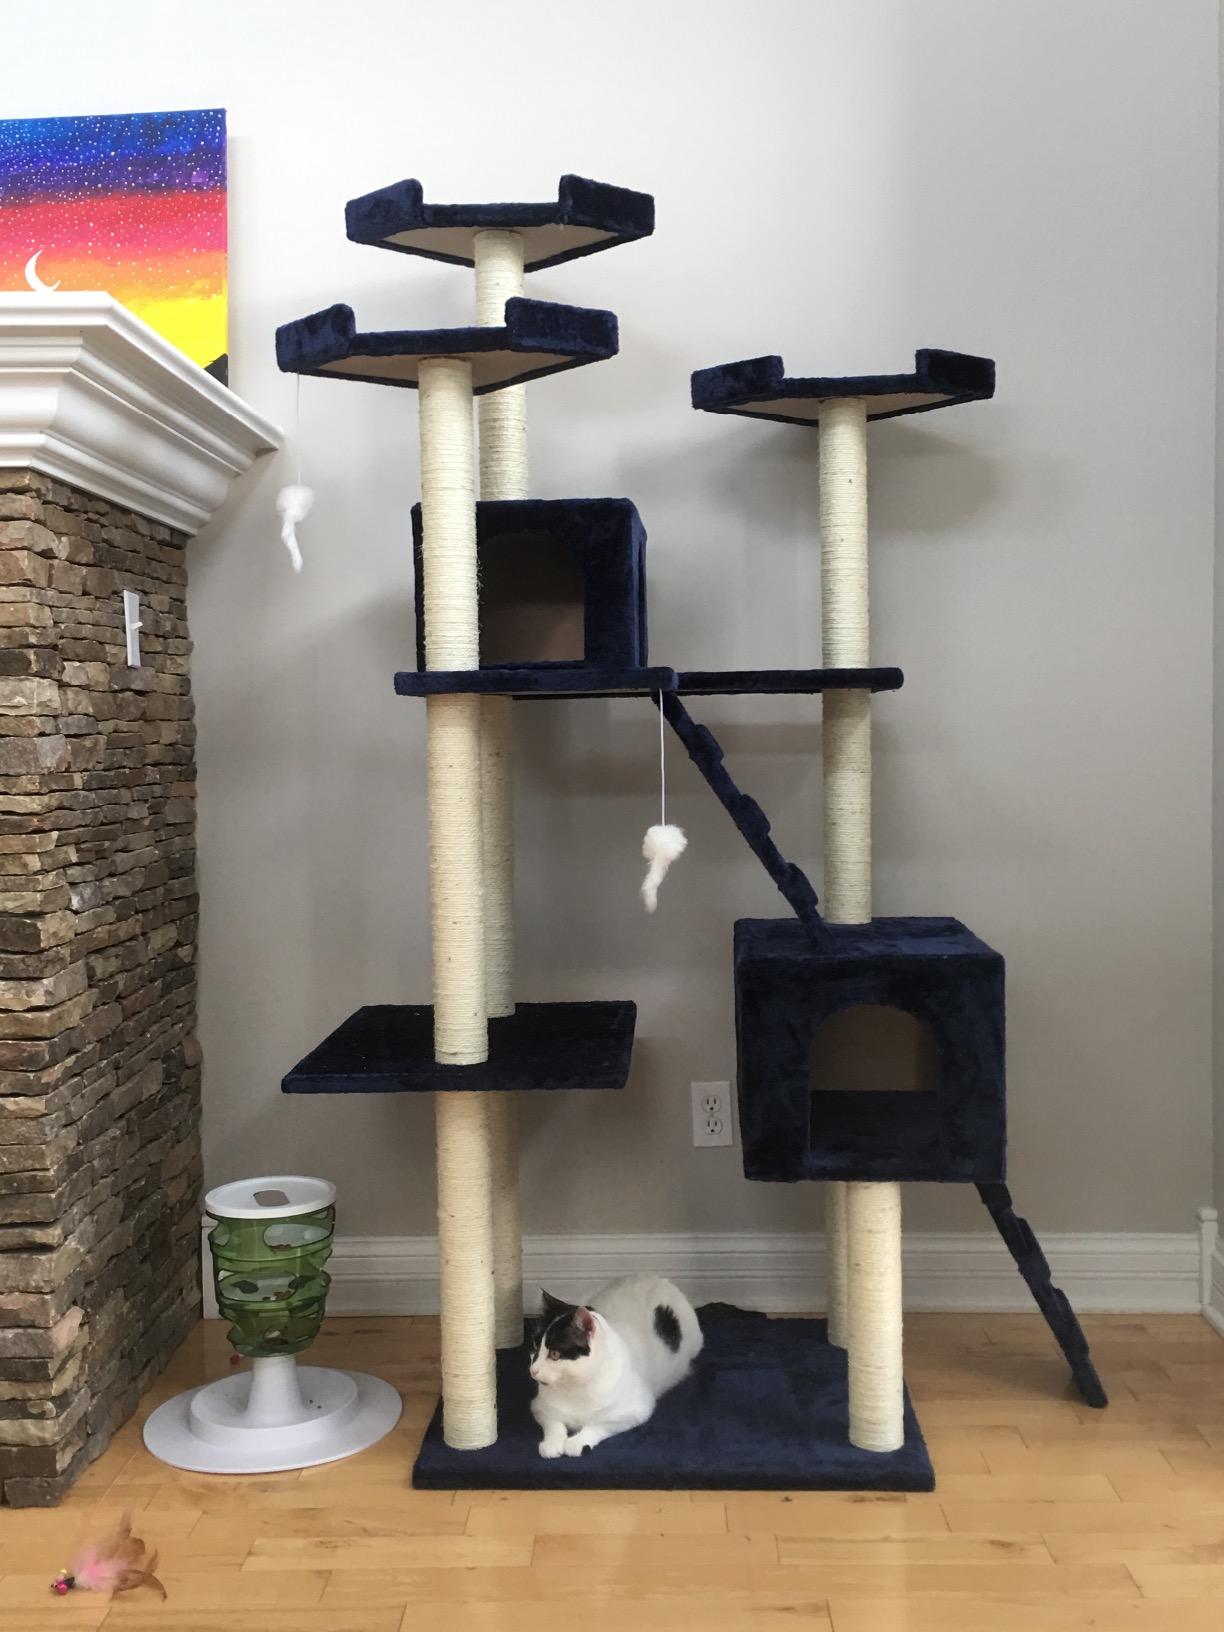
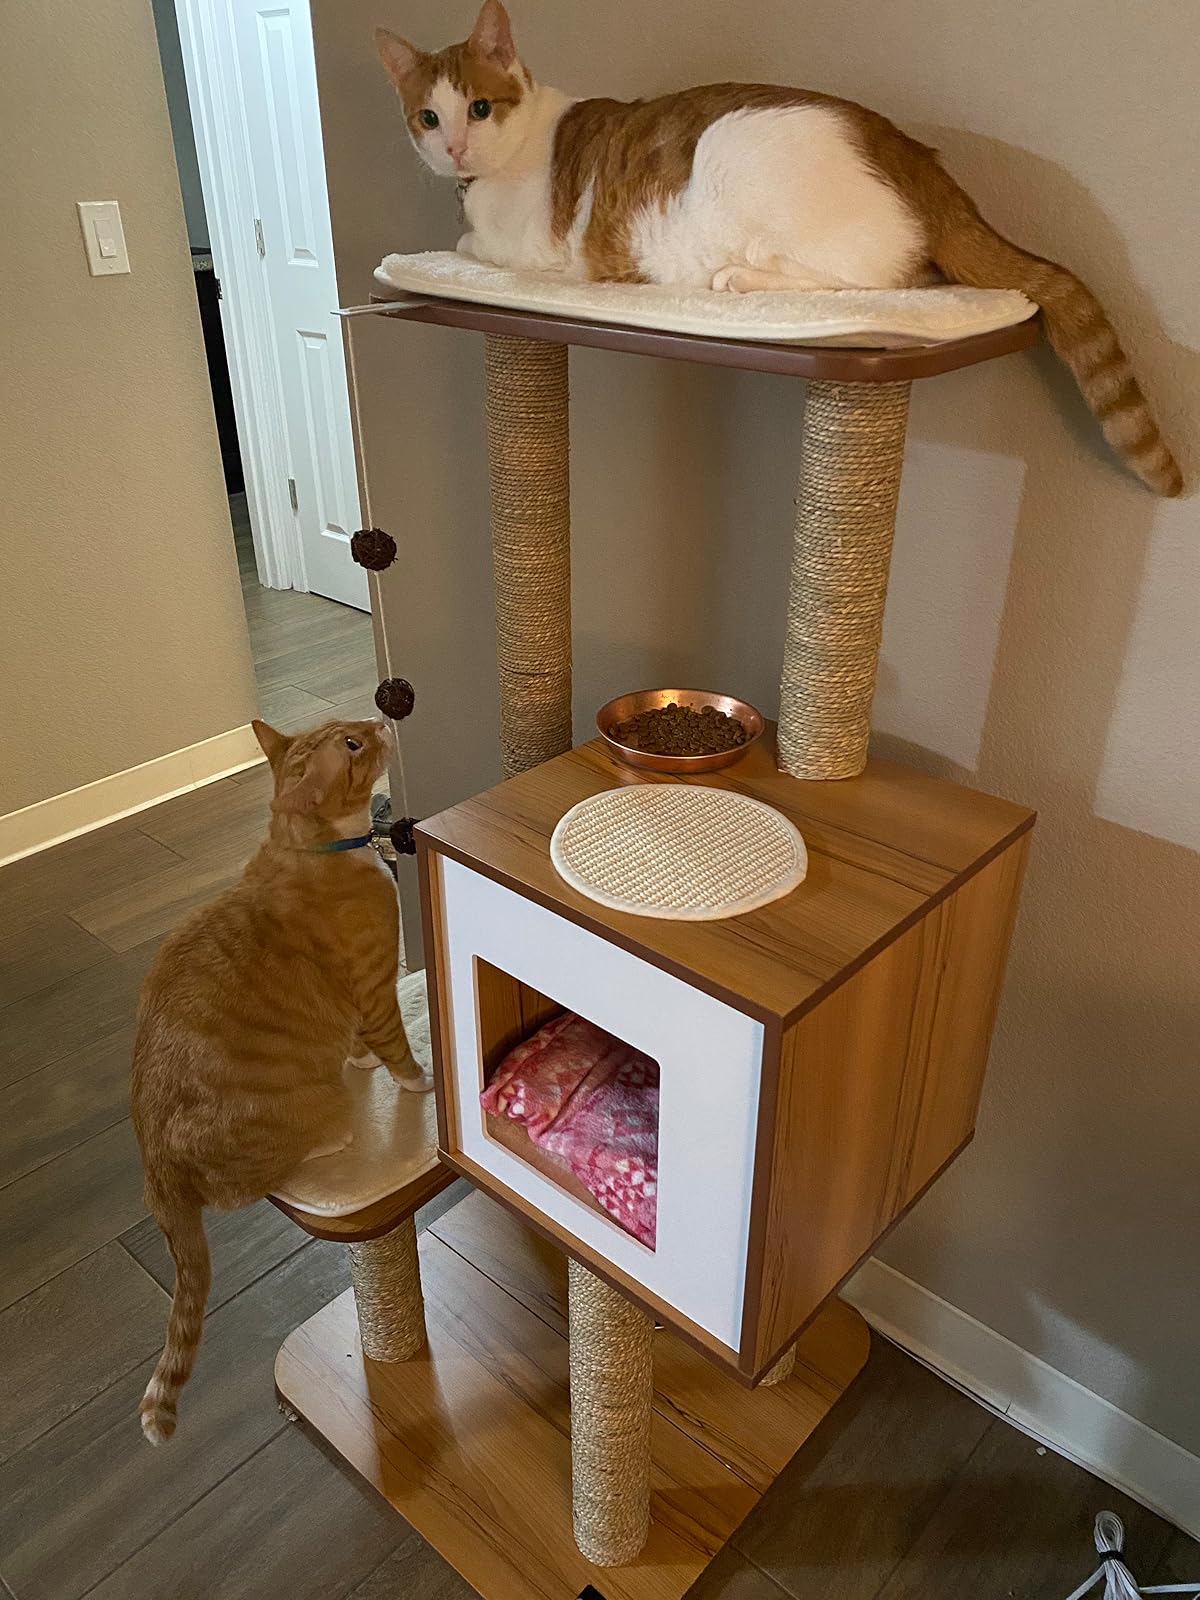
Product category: items_cat tree
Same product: no